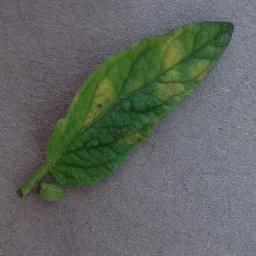
Label: Tomato___Leaf_Mold